Abou Diaby

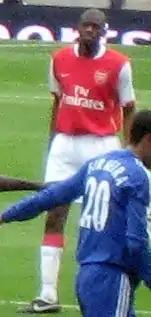
Diaby with Arsenal in the 2006–07 season.

On 13 January 2006, English club Arsenal confirmed that the club had signed Diaby on a long-term contract for an undisclosed fee, later revealed to be £2 million. Prior to joining Arsenal, the player had reportedly turned down an offer to join Arsenal's London rivals Chelsea. Upon joining Arsenal, Diaby was given the number 2 shirt, which was left vacant since the retirement of Lee Dixon. He made his club debut on 21 January 2006 appearing as a substitute in a 1–0 defeat to Everton. Three days later, he made his first start in a 2–1 Football League Cup victory over Wigan. On 21 February, Diaby made his UEFA Champions League debut appearing as a substitute in the team's Round of 16 first leg victory over Spanish club Real Madrid. Two weeks later, Diaby assisted on a goal in Arsenal's 4–0 win over Fulham. After dealing with an injury in the month of March, he returned to play in April scoring his first goal for the club in a 5–0 victory over Aston Villa on April Fools' Day 2006. He was set up for the goal by fellow club newcomer Emmanuel Adebayor.